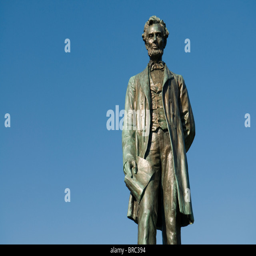
statue of politician atop memorial to soldiers